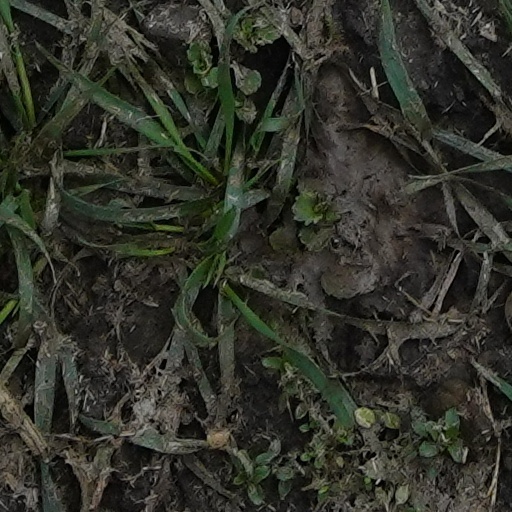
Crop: wheat